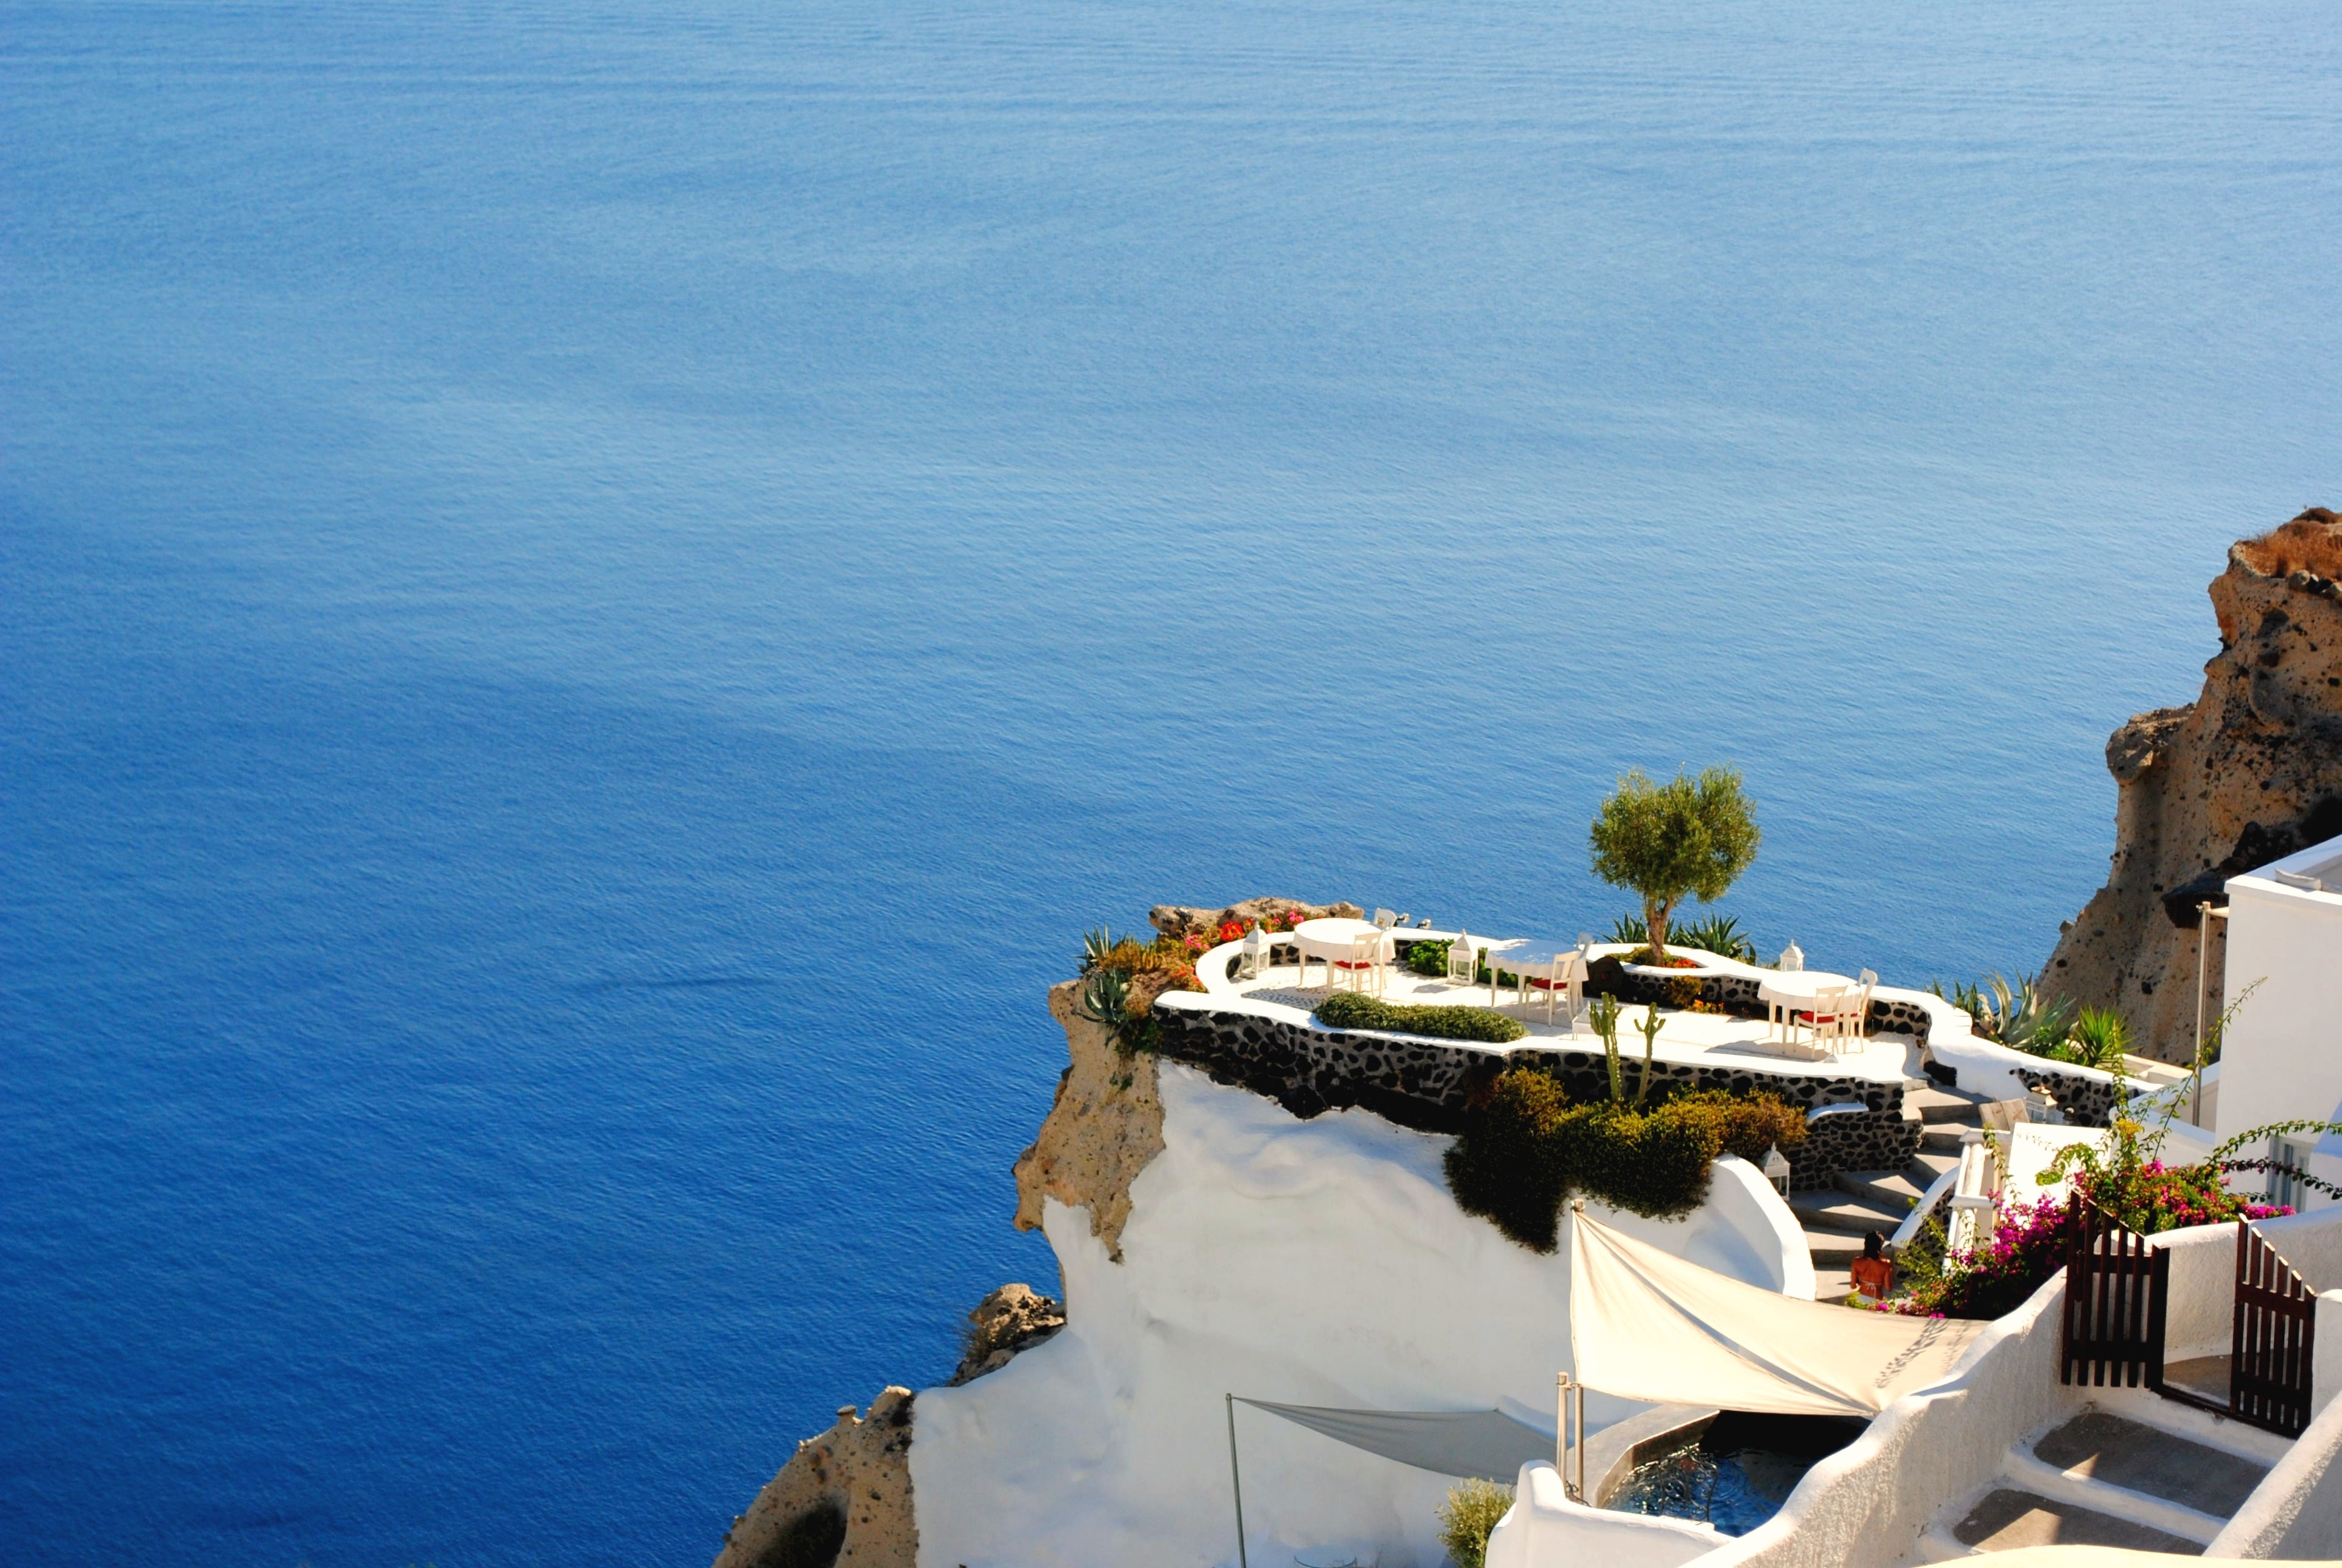
beach, sea, coast, water, ocean, person, architecture, people, girl, white, shore, city, summer, vacation, tourist, travel, village, cliff, female, europe, cove, young, greek, mediterranean, traveler, bay, island, blue, church, tourism, terrain, body of water, santorini, dress, happy, women, holidays, greece, european, famous, caldera, cape, destination, cyclades, thira, aegean, oia